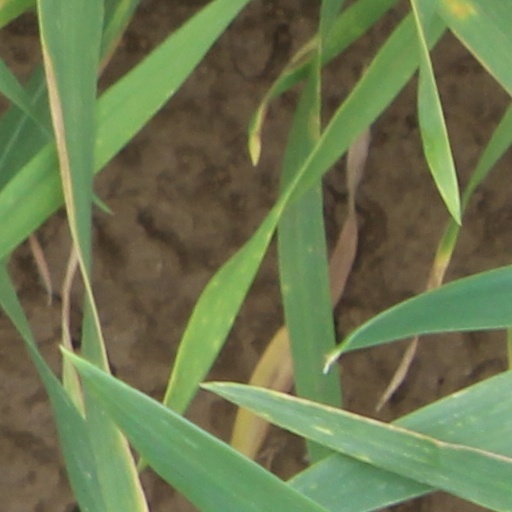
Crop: wheat